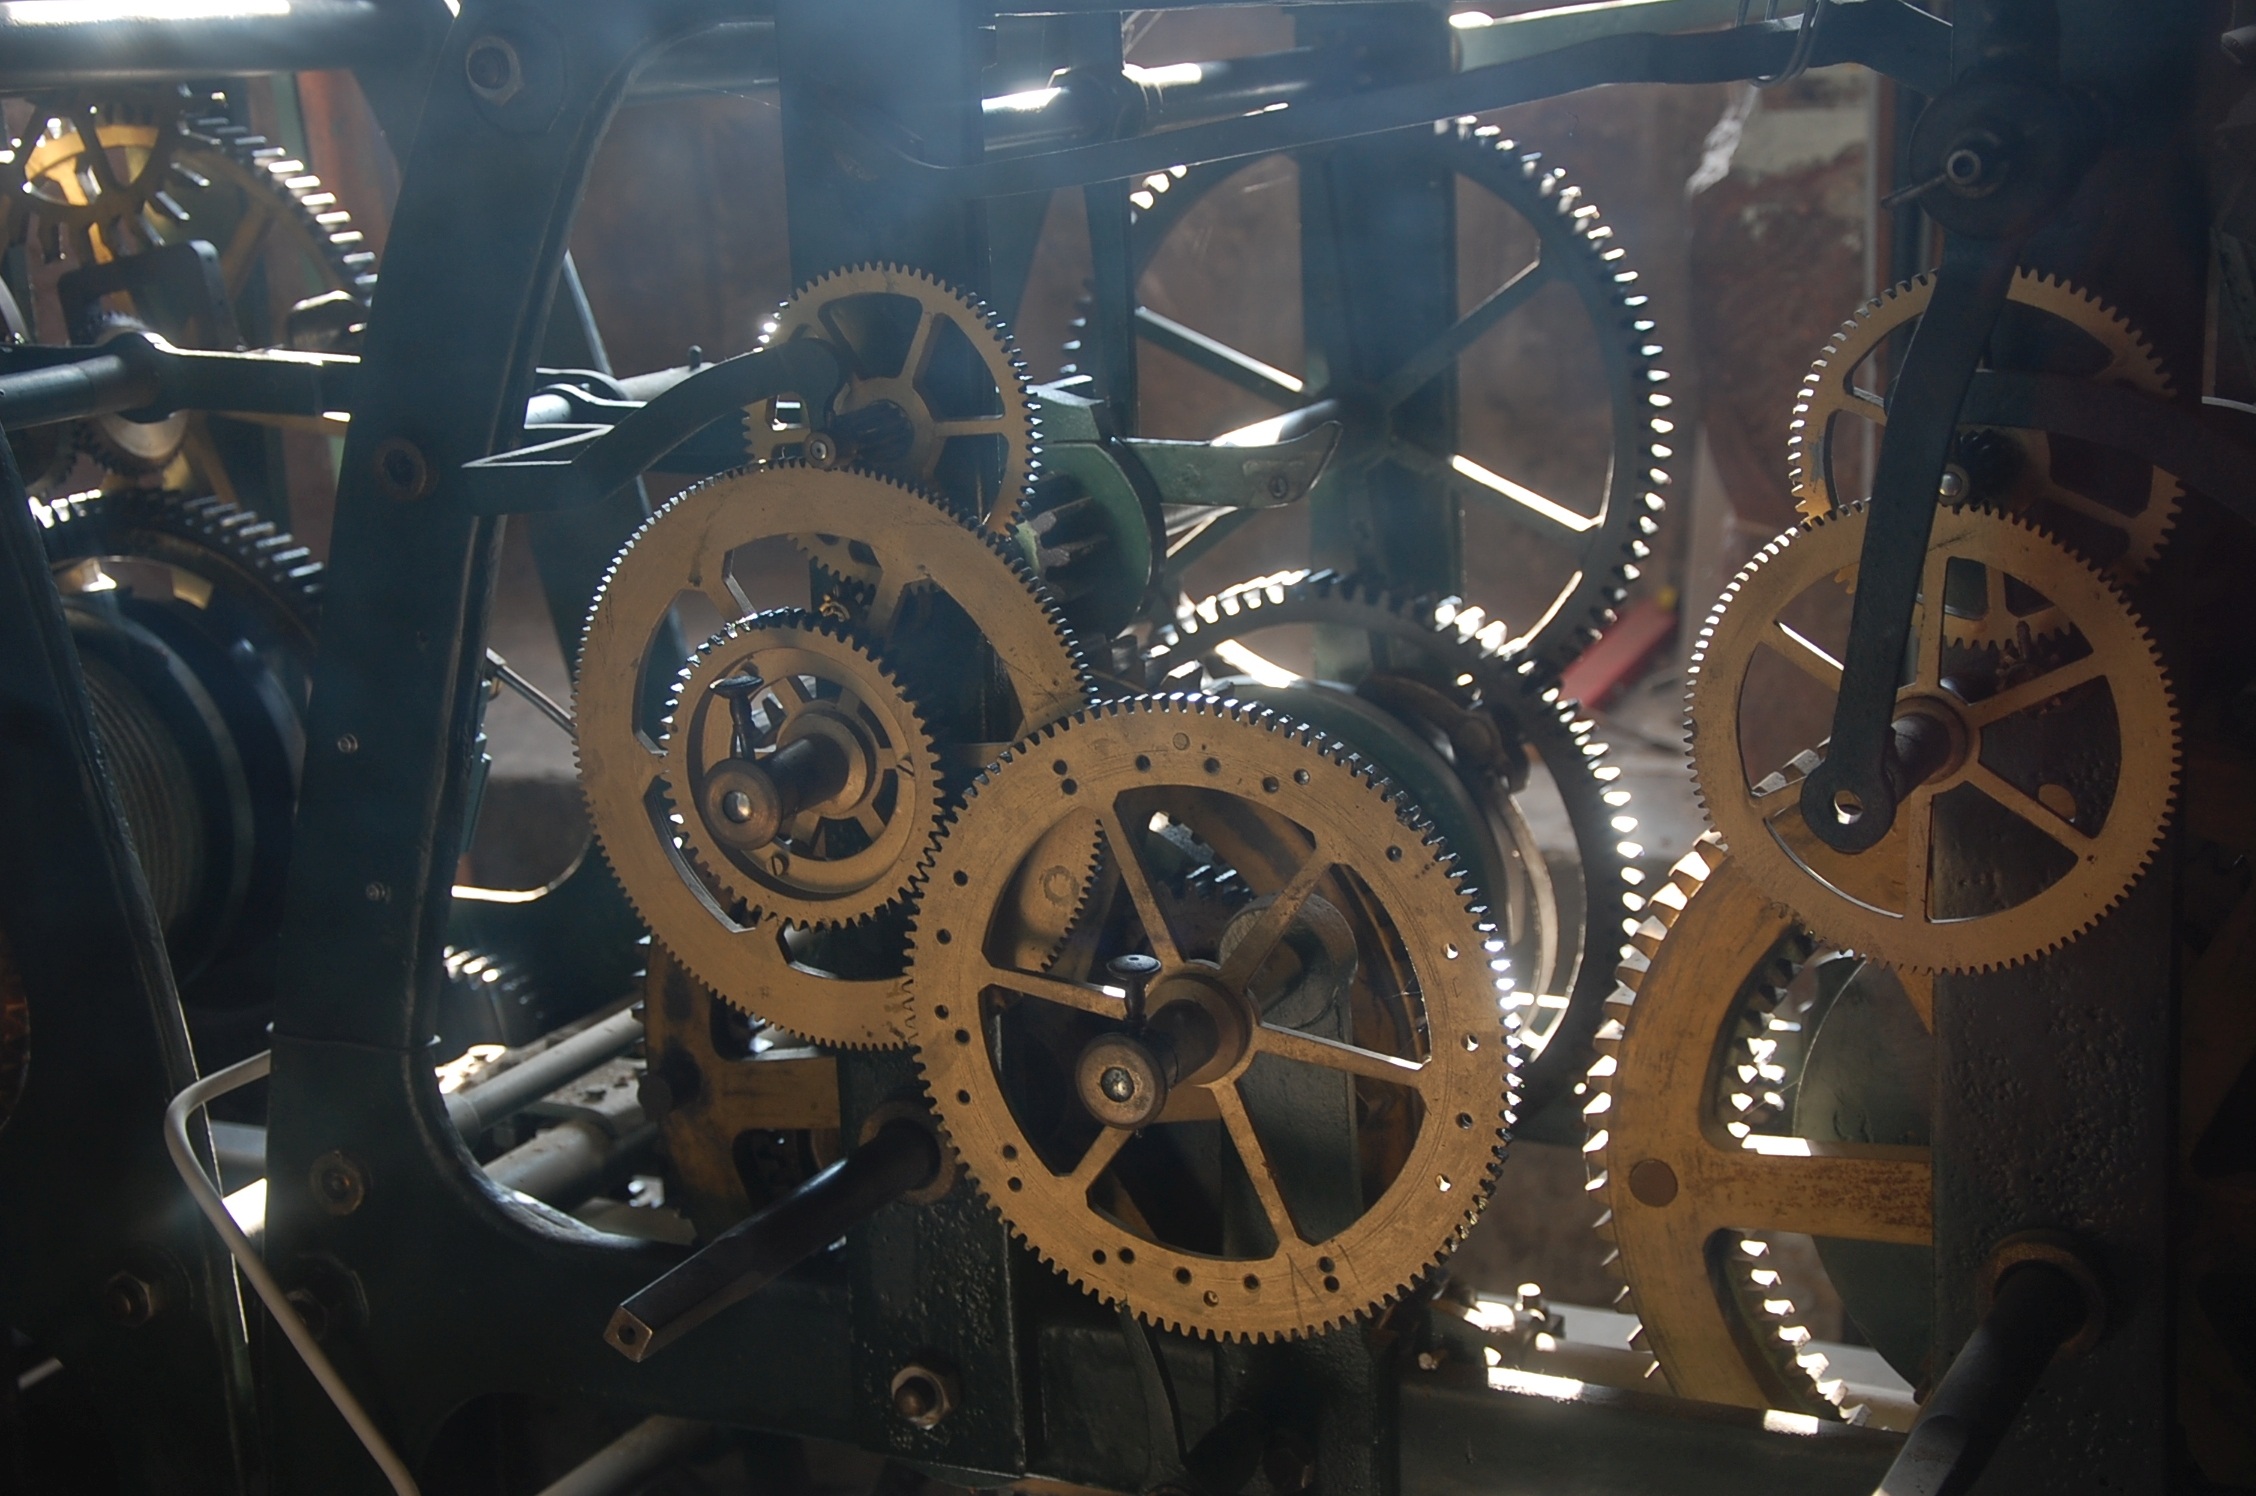
wheel, bicycle, vehicle, spoke, gear, drive, machine, tire, engine, wheels, rim, historically, gear train, automotive tire